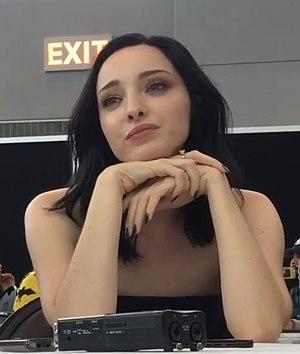
Emma Noelle Roberts, connue sous le nom de Emma Dumont est née le 15 novembre 1994 à Seattle, est une actrice, mannequin et danseuse américaine. Elle est surtout connue pour jouer le rôle de Mélanie Segal dans la série Bunheads sur ABC Family, d'Emma Karn dans Aquarius sur NBC et de Lorna Dane/Polaris sur la FOX dans la série The Gifted.
The Gifted est une série télévisée américaine en 29 épisodes de 42 minutes créée par Matt Nix, basée sur la série de comics X-Men de Marvel Comics, produite par 20th Century Fox Television et Marvel Television et diffusée du 2 octobre 2017 au 26 février 2019 sur le réseau Fox et en simultané au Canada sur le réseau CTV pour la première saison, puis sur Citytv pour la deuxième saison. Elle est liée à la série de films, comme la série Legion. En avril 2019, la Fox décide d'annuler la série, après seulement deux saisons.